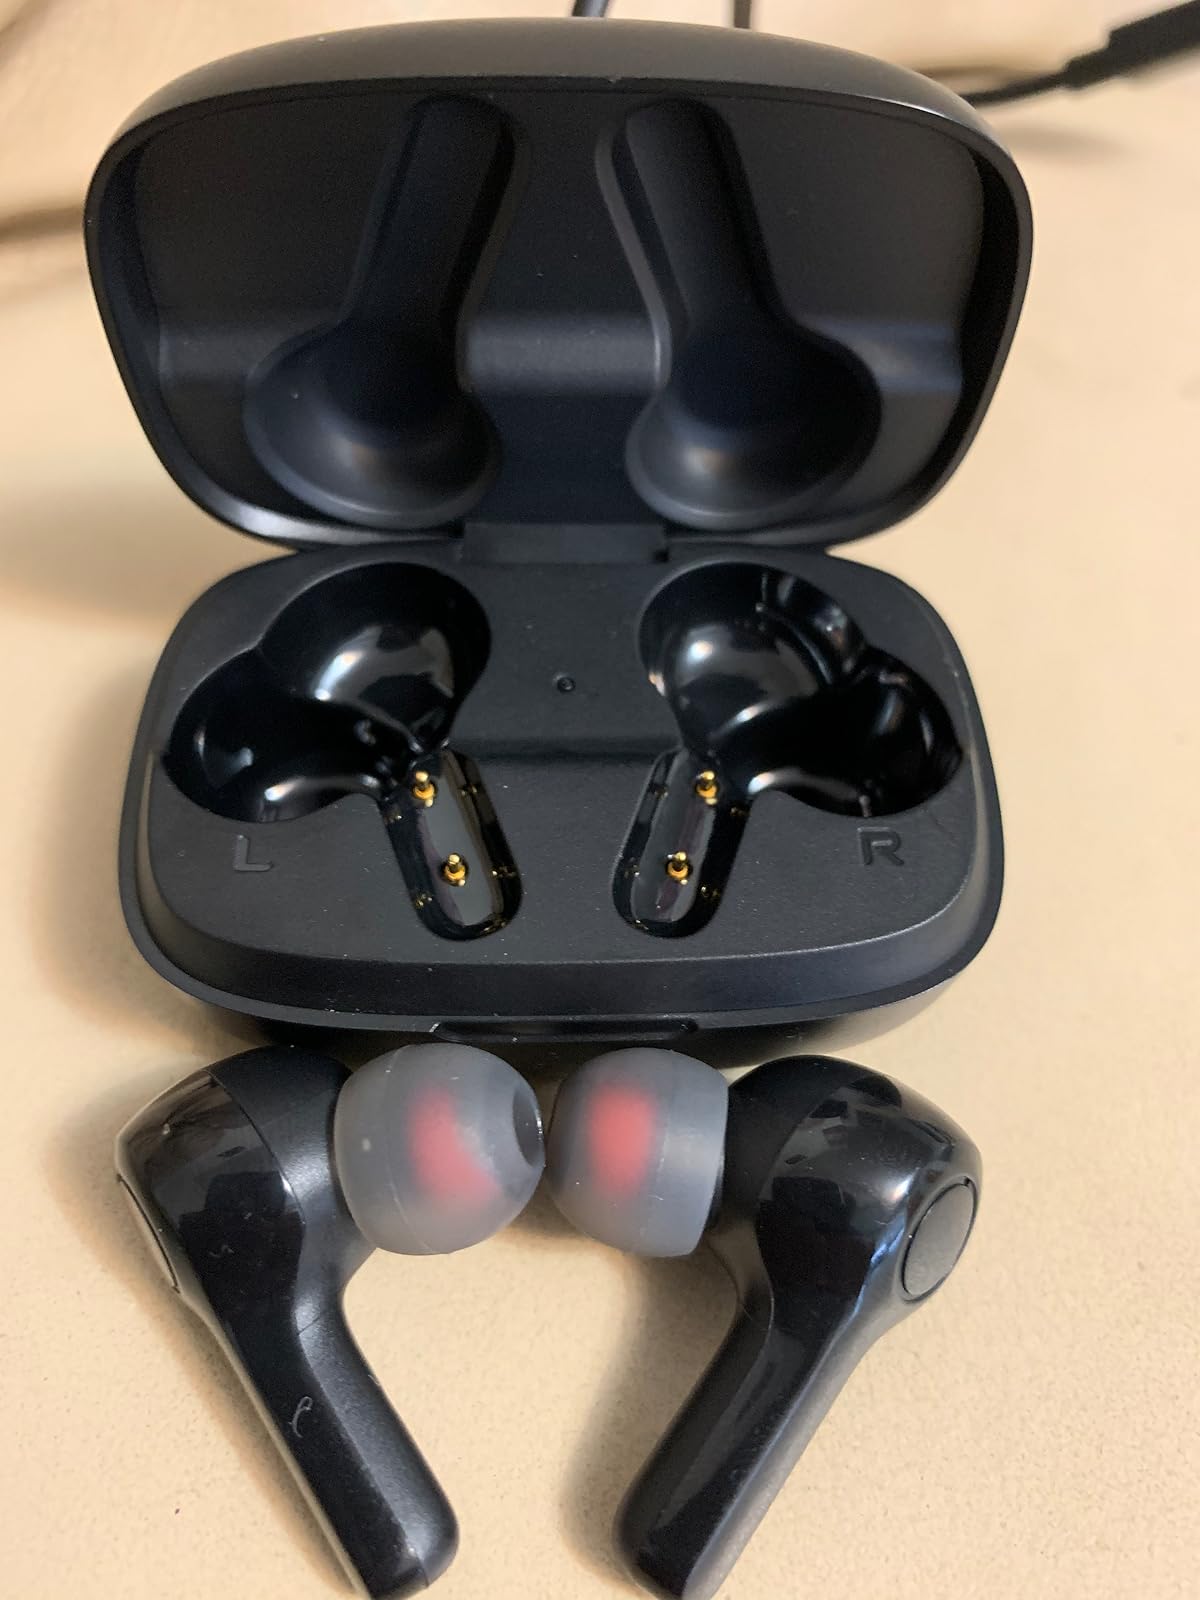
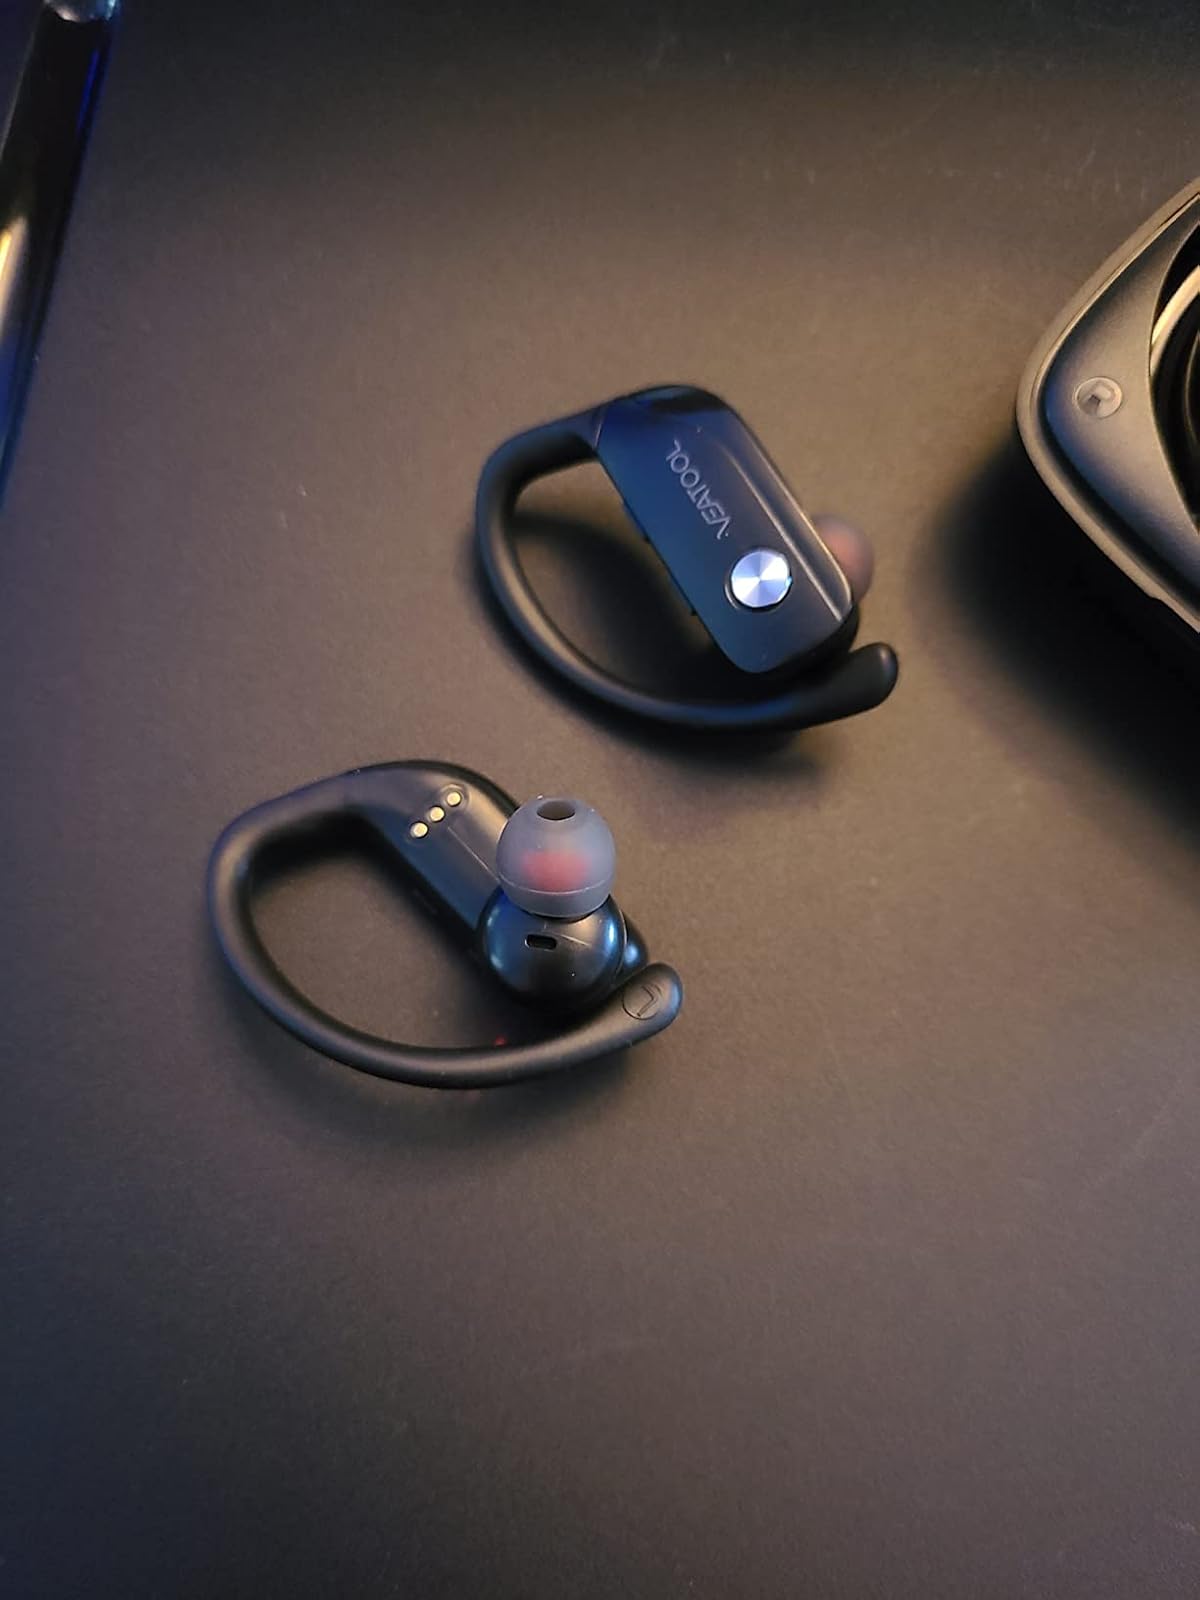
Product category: earbuds
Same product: no